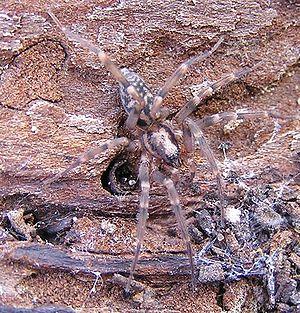
Liocranum rupicola est une espèce d'araignées aranéomorphes de la famille des Liocranidae.
Les Liocranidae sont une famille d'araignées aranéomorphes.
Liocranum est un genre d'araignées aranéomorphes de la famille des Liocranidae.